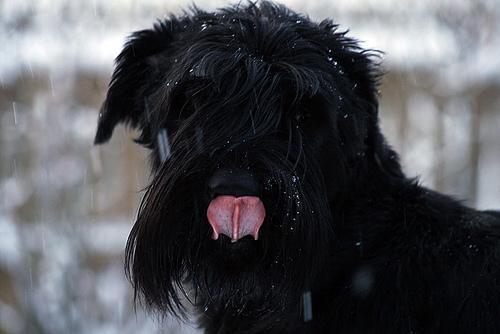
giant_schnauzer